Al-Lawatia

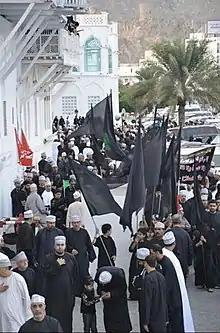
Mutrah Corniche During the mourning procession of Husayn ibn Ali on the 10th of Muharam

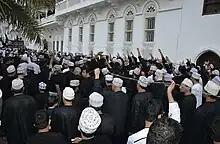
Mutrah Corniche During the mourning procession of Husayn ibn Ali on the 10th of Muharam

Al-Lawatia (English: The Lawatis; ; , sing. Lawati) are a prominent merchant tribe originally from the Sindh region and now mainly based in the province of Muscat, Oman. They are known globally as Khojas but in the Gulf are more commonly referred to as Lawatis due to them being speakers of Lawati, a Sindhi based language. There are around 30,000 Luwatis (or 1% of Omanis) in Oman.